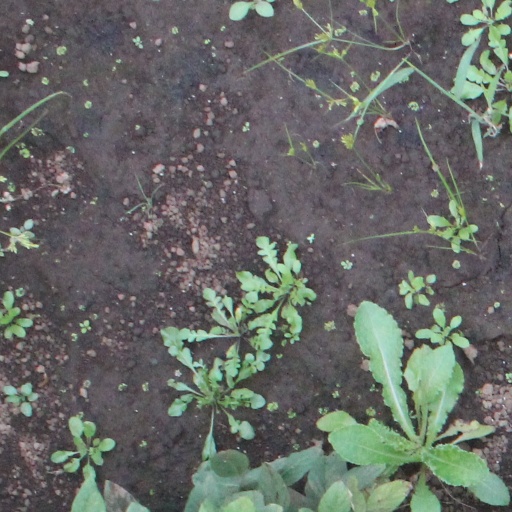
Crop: soybean